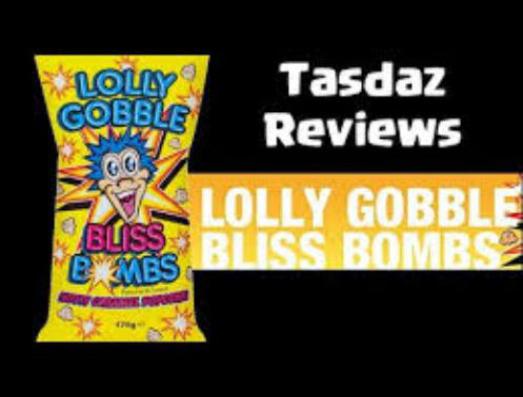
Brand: lolly gobble bliss
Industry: Food